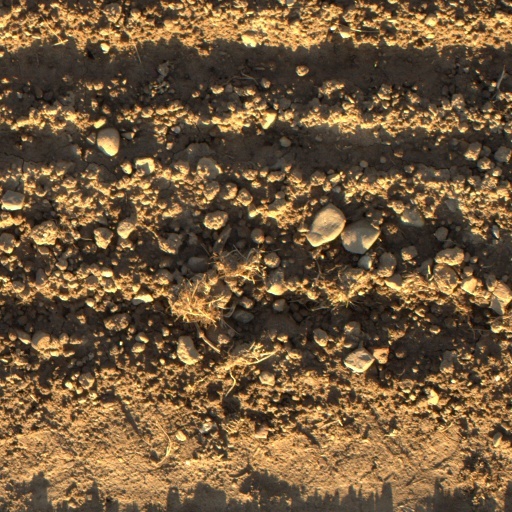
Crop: wheat